INS Vikramaditya

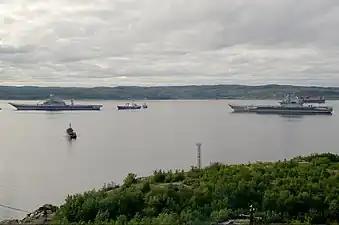
"Vikramaditya" (left) alongside the Russian aircraft carrier "Admiral Kuznetsov" in the port of Severomorsk in 2012

The announced delivery date for INS "Vikramaditya" was August 2008, allowing the carrier to enter service just as the Indian Navy's only light carrier INS "Viraat" retired. While "Viraat"'s retirement had been pushed out to 2010–2012, she underwent a final refit, enabling her to serve through 2016.